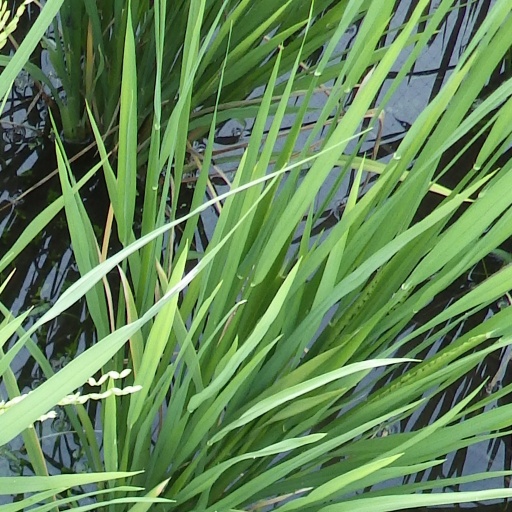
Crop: rice